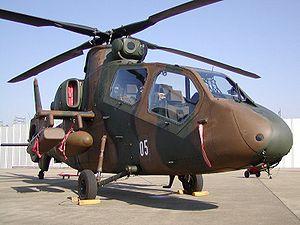
Le Kawasaki OH-1 Ninja est un hélicoptère de reconnaissance armée bi-turbine développé par la firme japonaise Kawasaki Heavy Industries. Il est le premier hélicoptère entièrement développé au Japon. Il supplée au sein des Forces japonaises d'autodéfense l'hélicoptère d'attaque AH-64D et remplace l'OH-6 Cayuse construit sous transfert de technologie par Fuji Heavy Industries. En 2010, seuls 34 OH-1 ont été livrés aux Forces japonaises d'autodéfense.